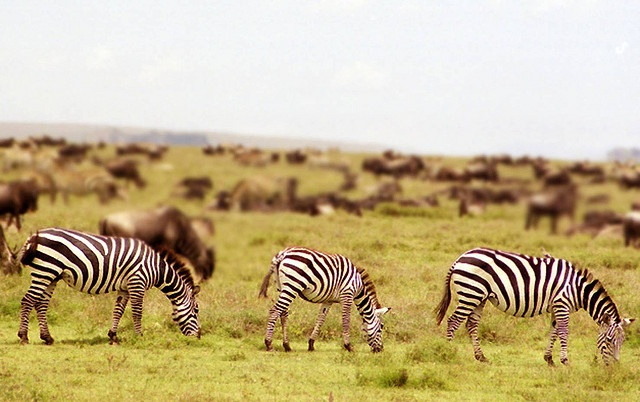
A herd of zebra and cattle grazing in a grassy field.
Three zebras are lined up together grazing on grass.
A herd of zebra grazing on a lush green field.
Three zebras graze in front of a herd of wildebeest.
Two adult zebra and a child zebra grazing on grass.